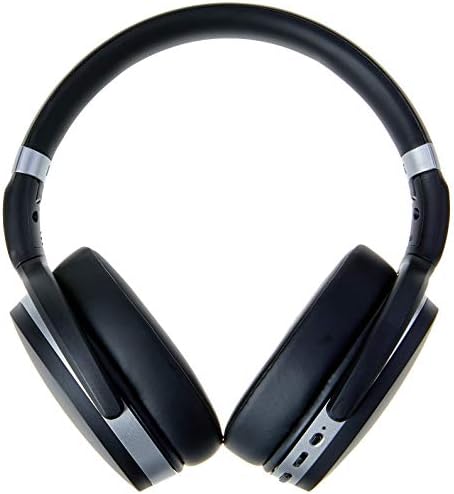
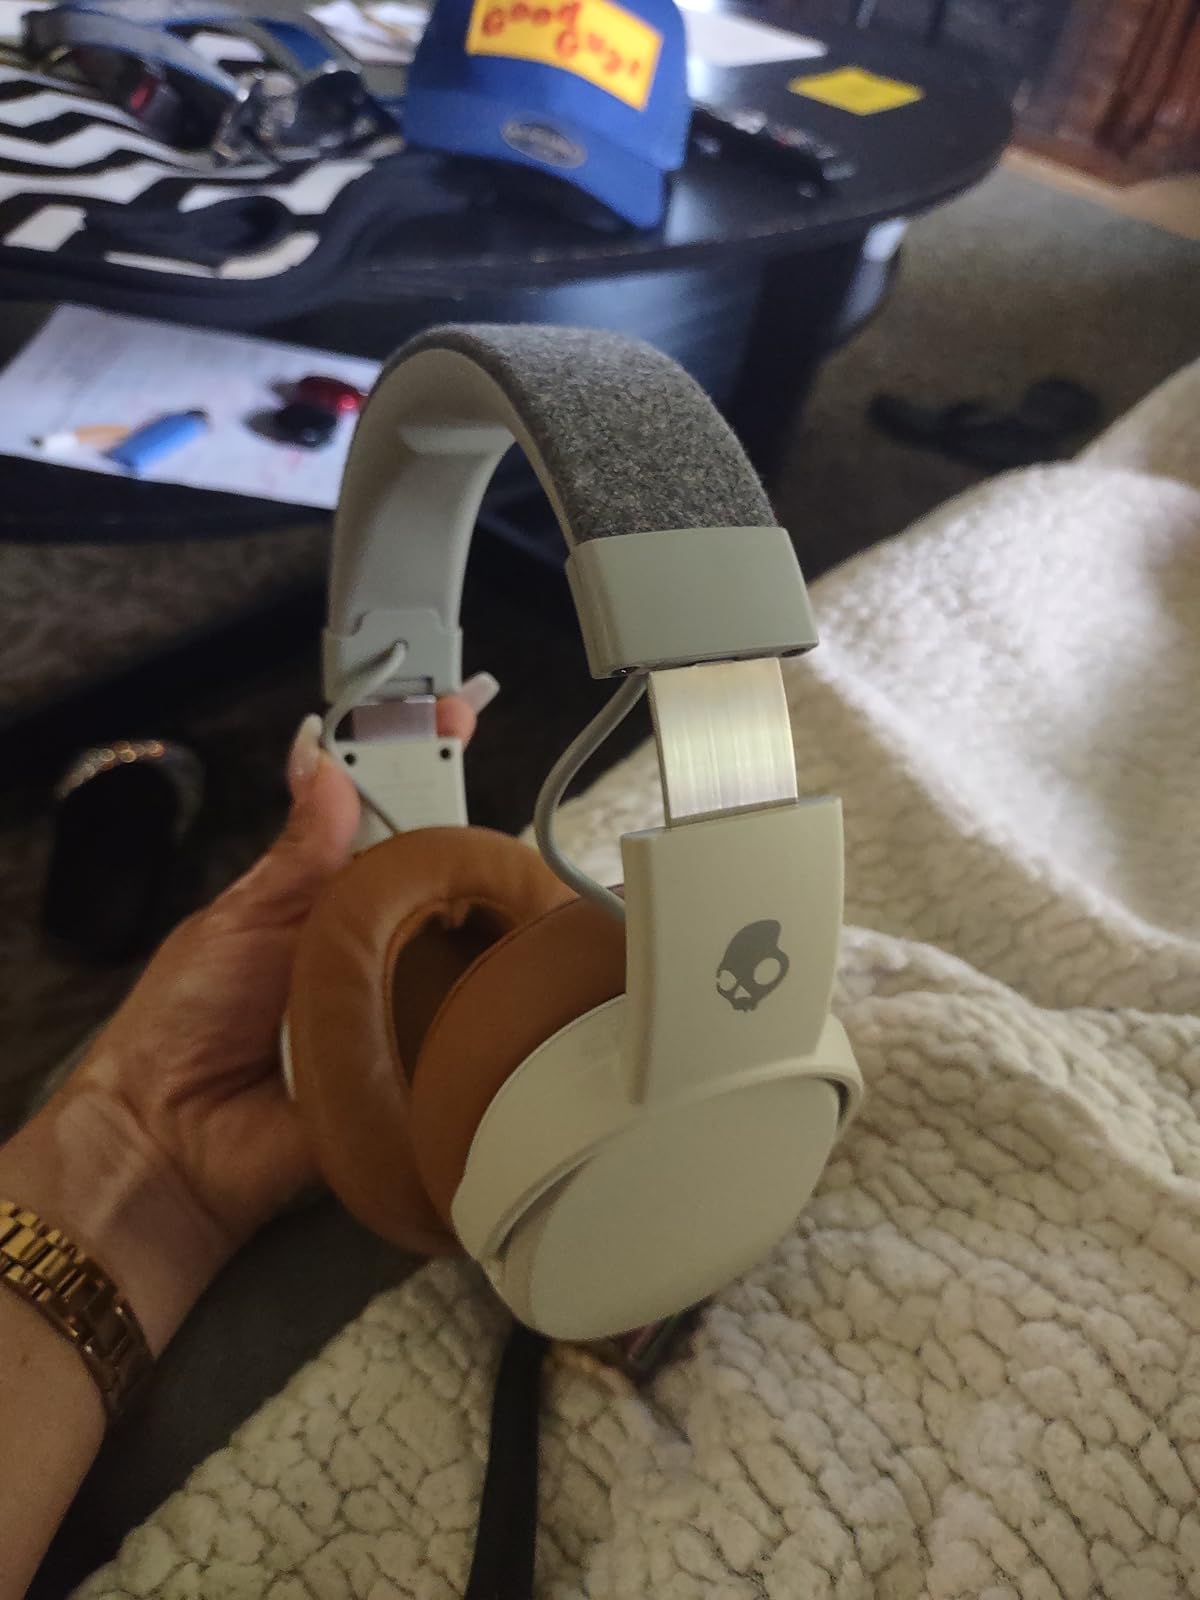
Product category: headphones
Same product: no